Hawaii Preparatory Academy

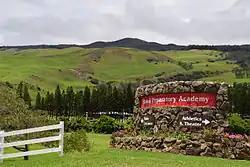
Upper Campus

Hawaii Preparatory Academy (also known as HPA) is a K-12, coeducational, private, day and international boarding school located in Kamuela, Hawaii on the island of Hawaii (also known as the Big Island). In 2024, the school celebrated its 75th anniversary.